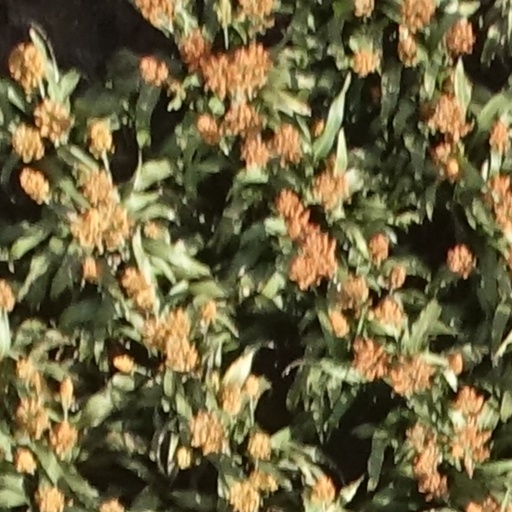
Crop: sorghum